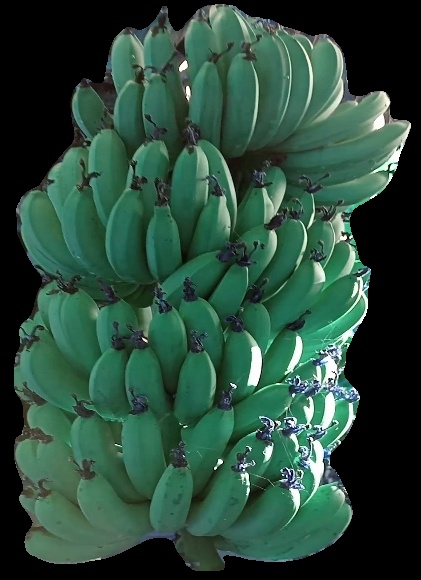
Variety: pachbale
Grade: grade1